Derek Theler

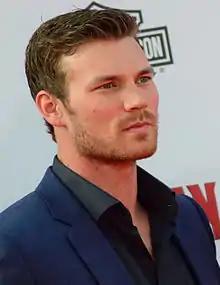
Theler at the Dolby Theatre in Hollywood, California

Derek Theler (born October 29, 1986) is an American actor, writer, producer and model. He is best known for portraying Danny on "Baby Daddy" (2012–2017).